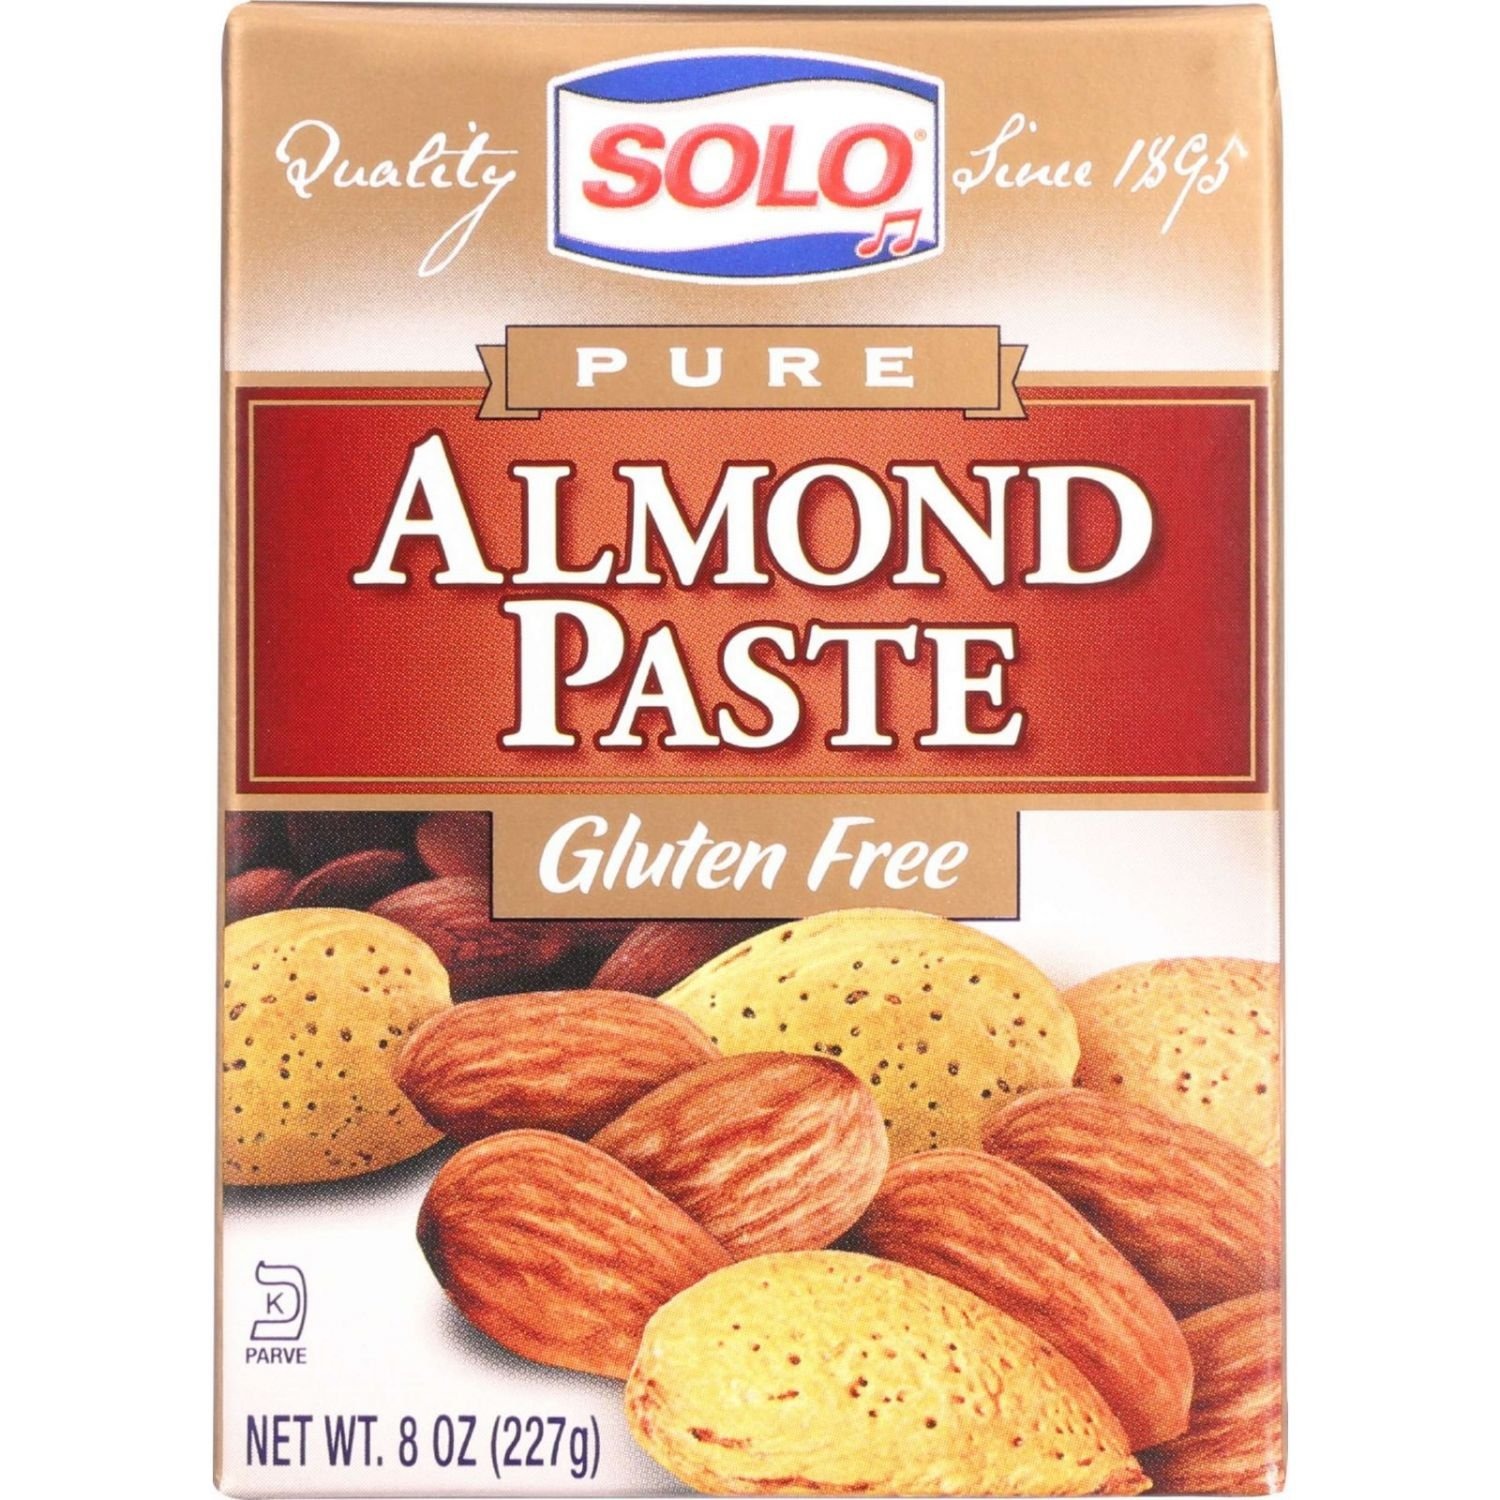
Item Name: Solo Almond Paste - 8 oz - case of 12
Value: 96.0
Unit: Fl Oz

Price: 64.46